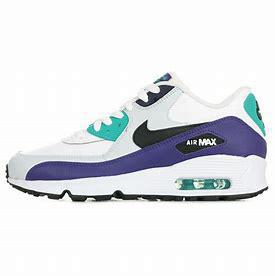
Brand: Nike
Model: Air Max 90 LTR